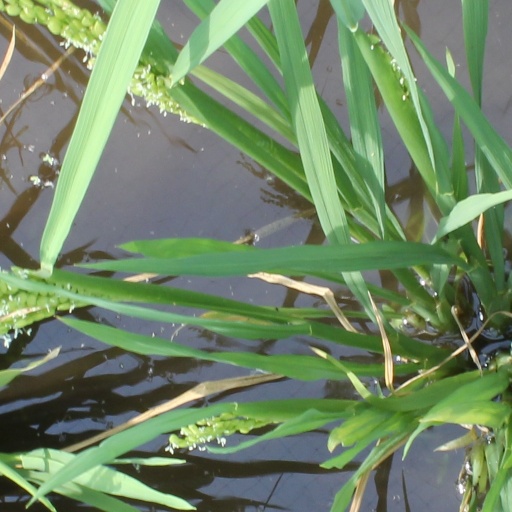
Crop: rice